L'Wren Scott

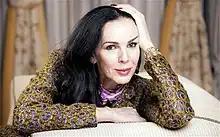
Photo by Andrew Crowley, for "The Daily Telegraph"

Laura "Luann" Bambrough (April 28, 1964 – March 17, 2014), known professionally as L'Wren Scott, was an American model, fashion designer, and stylist.